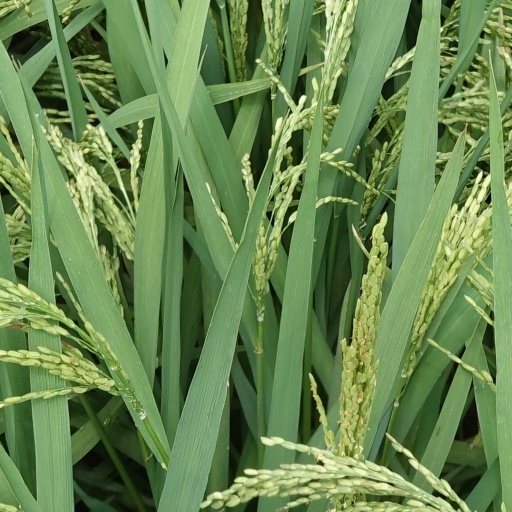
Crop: rice